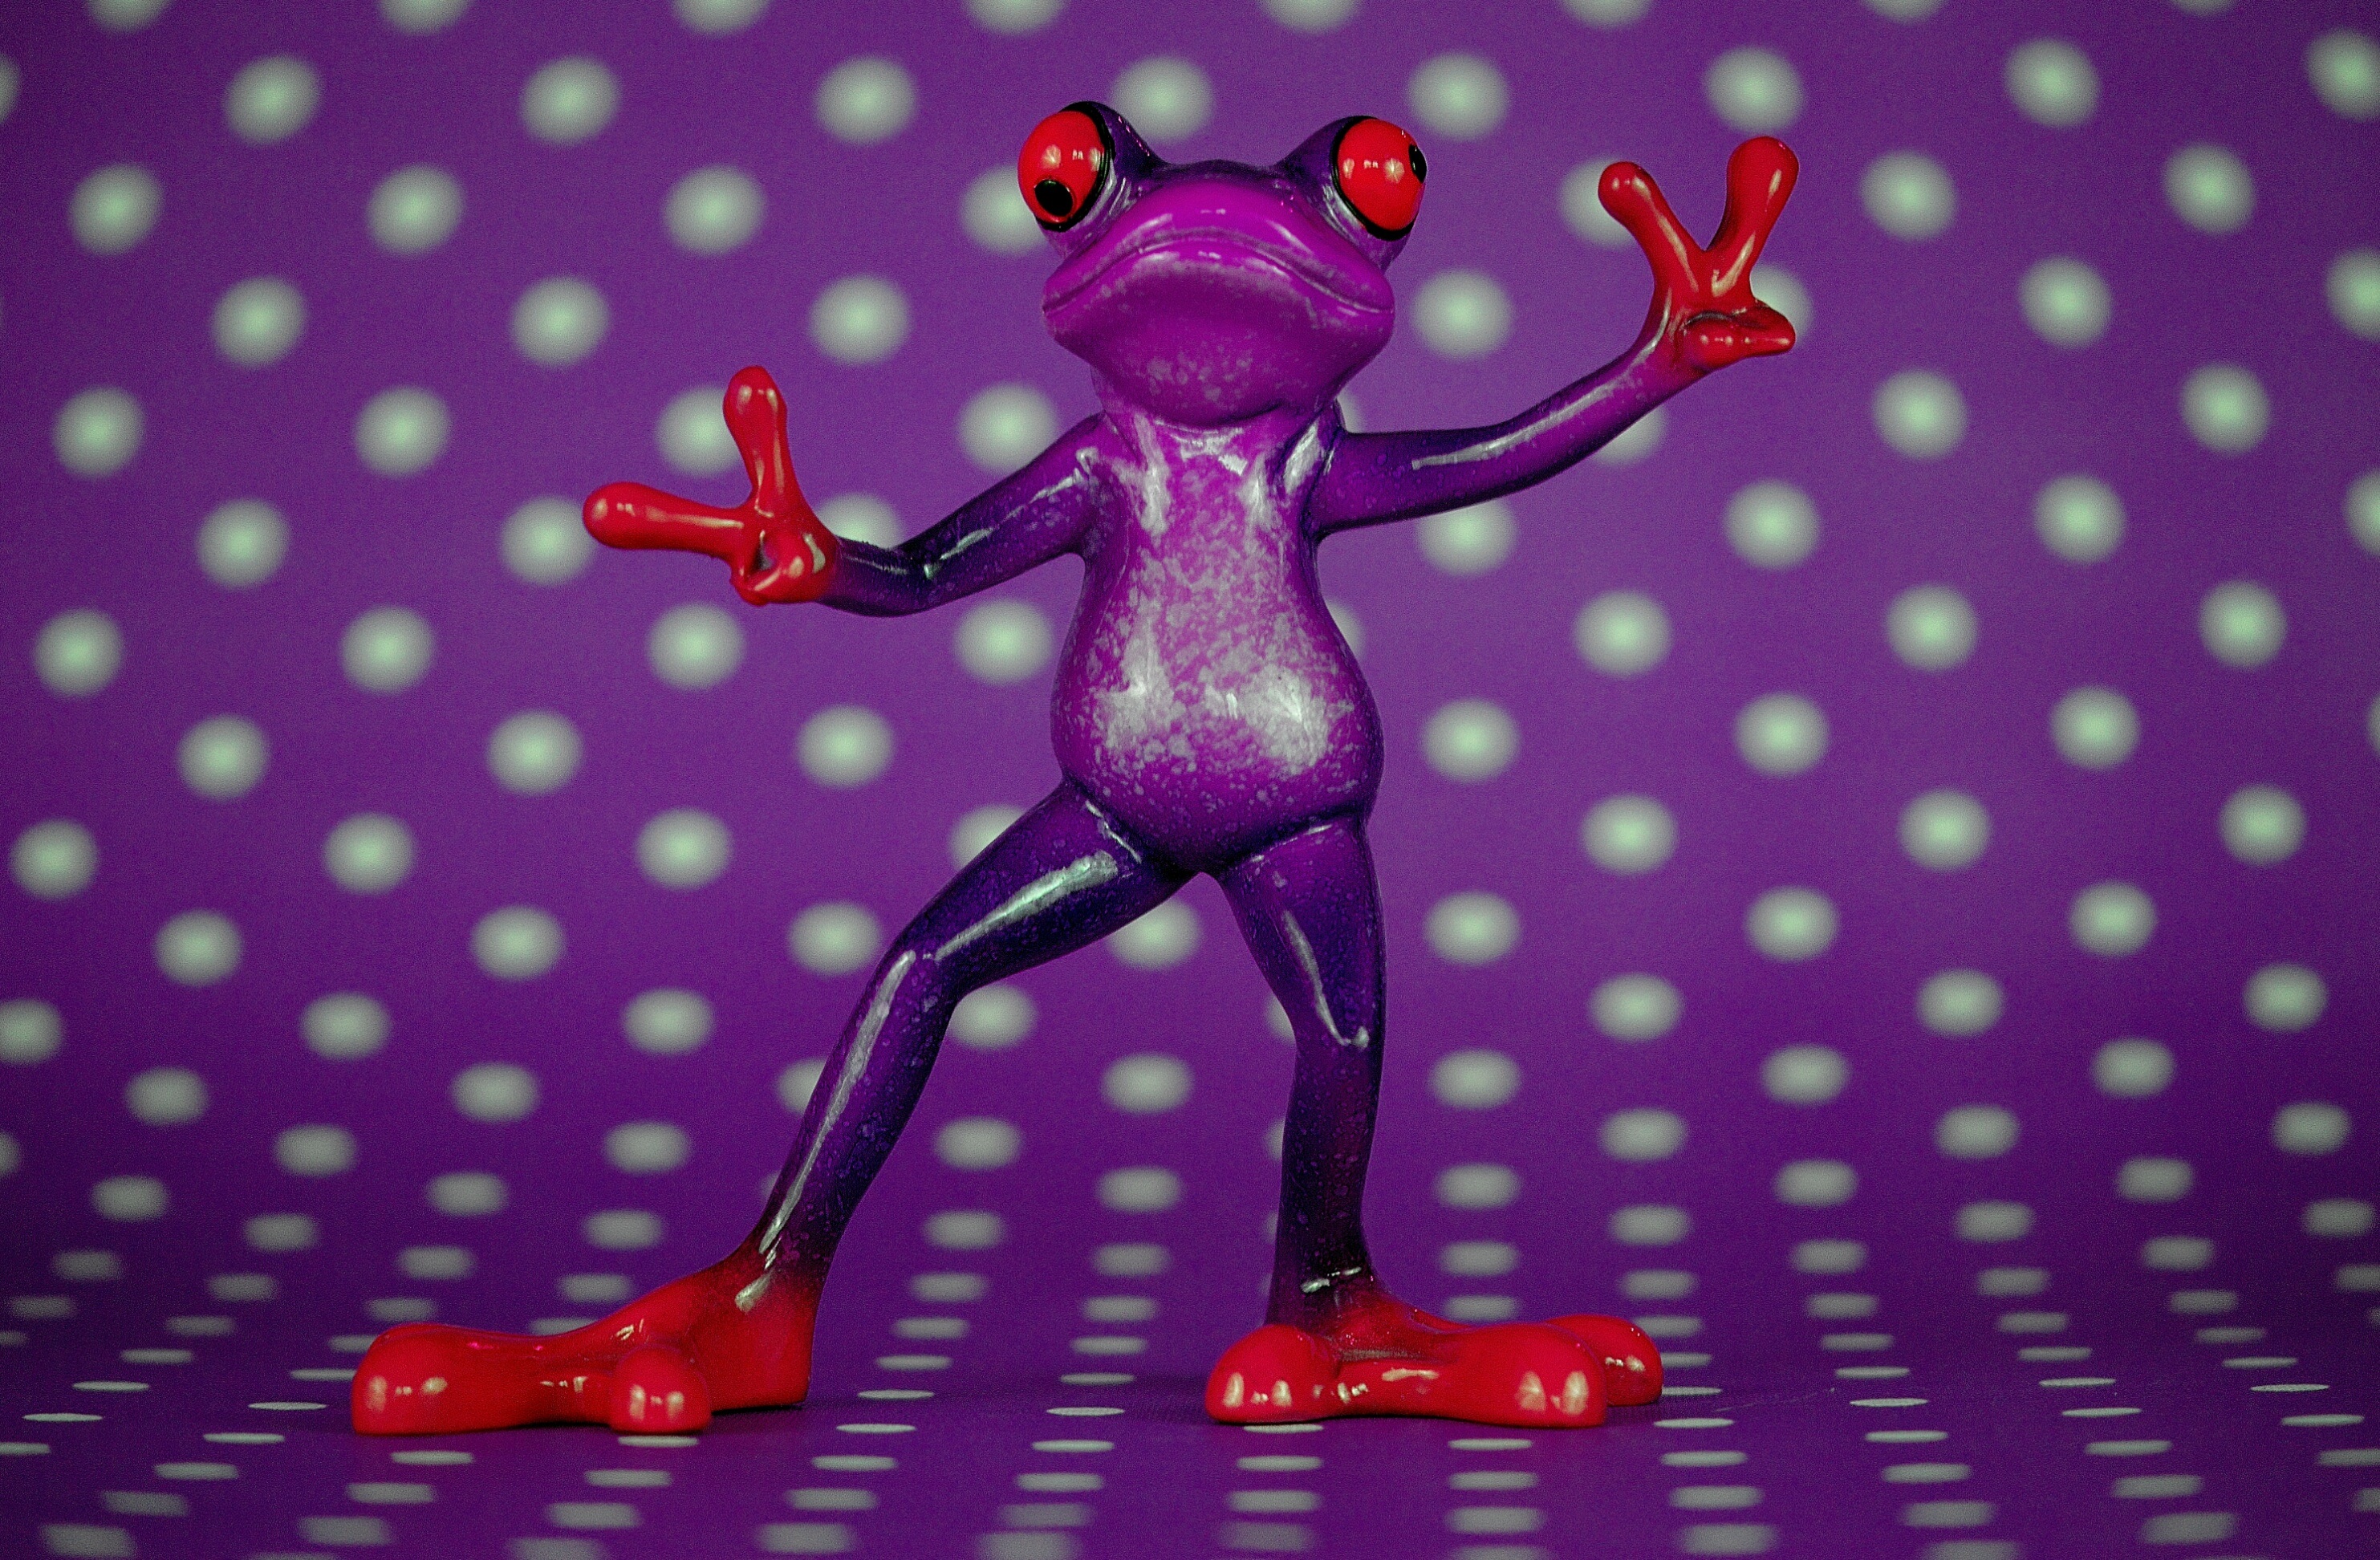
sweet, cute, peace, gesture, frog, toy, cheerful, figure, illustration, funny, disco, cartoon